The Iliac Crest

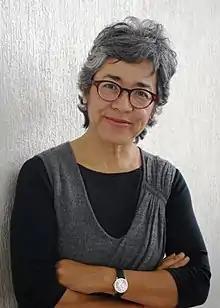
Cristina Rivera Garza, the author of "The Iliac Crest."

Cristina Rivera Garza is currently a professor of writing at the University of California at San Diego, and she received her PhD from the University of Houston. Rivera Garza stated in an interview that she spent years analyzing the files of a large insane asylum in preparation for her earlier novel "No One Will See Me Cry", and this studying lead to her use of language to show the dichotomy between insanity and sanity demonstrated in "The Iliac Crest". She said that a major reason for writing the novel was to explore and question the boundaries and categories into which humans divide themselves. Rivera Garza stated in another interview that "writing should attempt to cross borders of genre and language while also highlighting the politics of borders between cities, genders, and definitions of sanity." In "The Iliac Crest," Rivera Garza goes beyond whether someone is a man or a woman and instead focuses on how gender can be determined and why it's important.